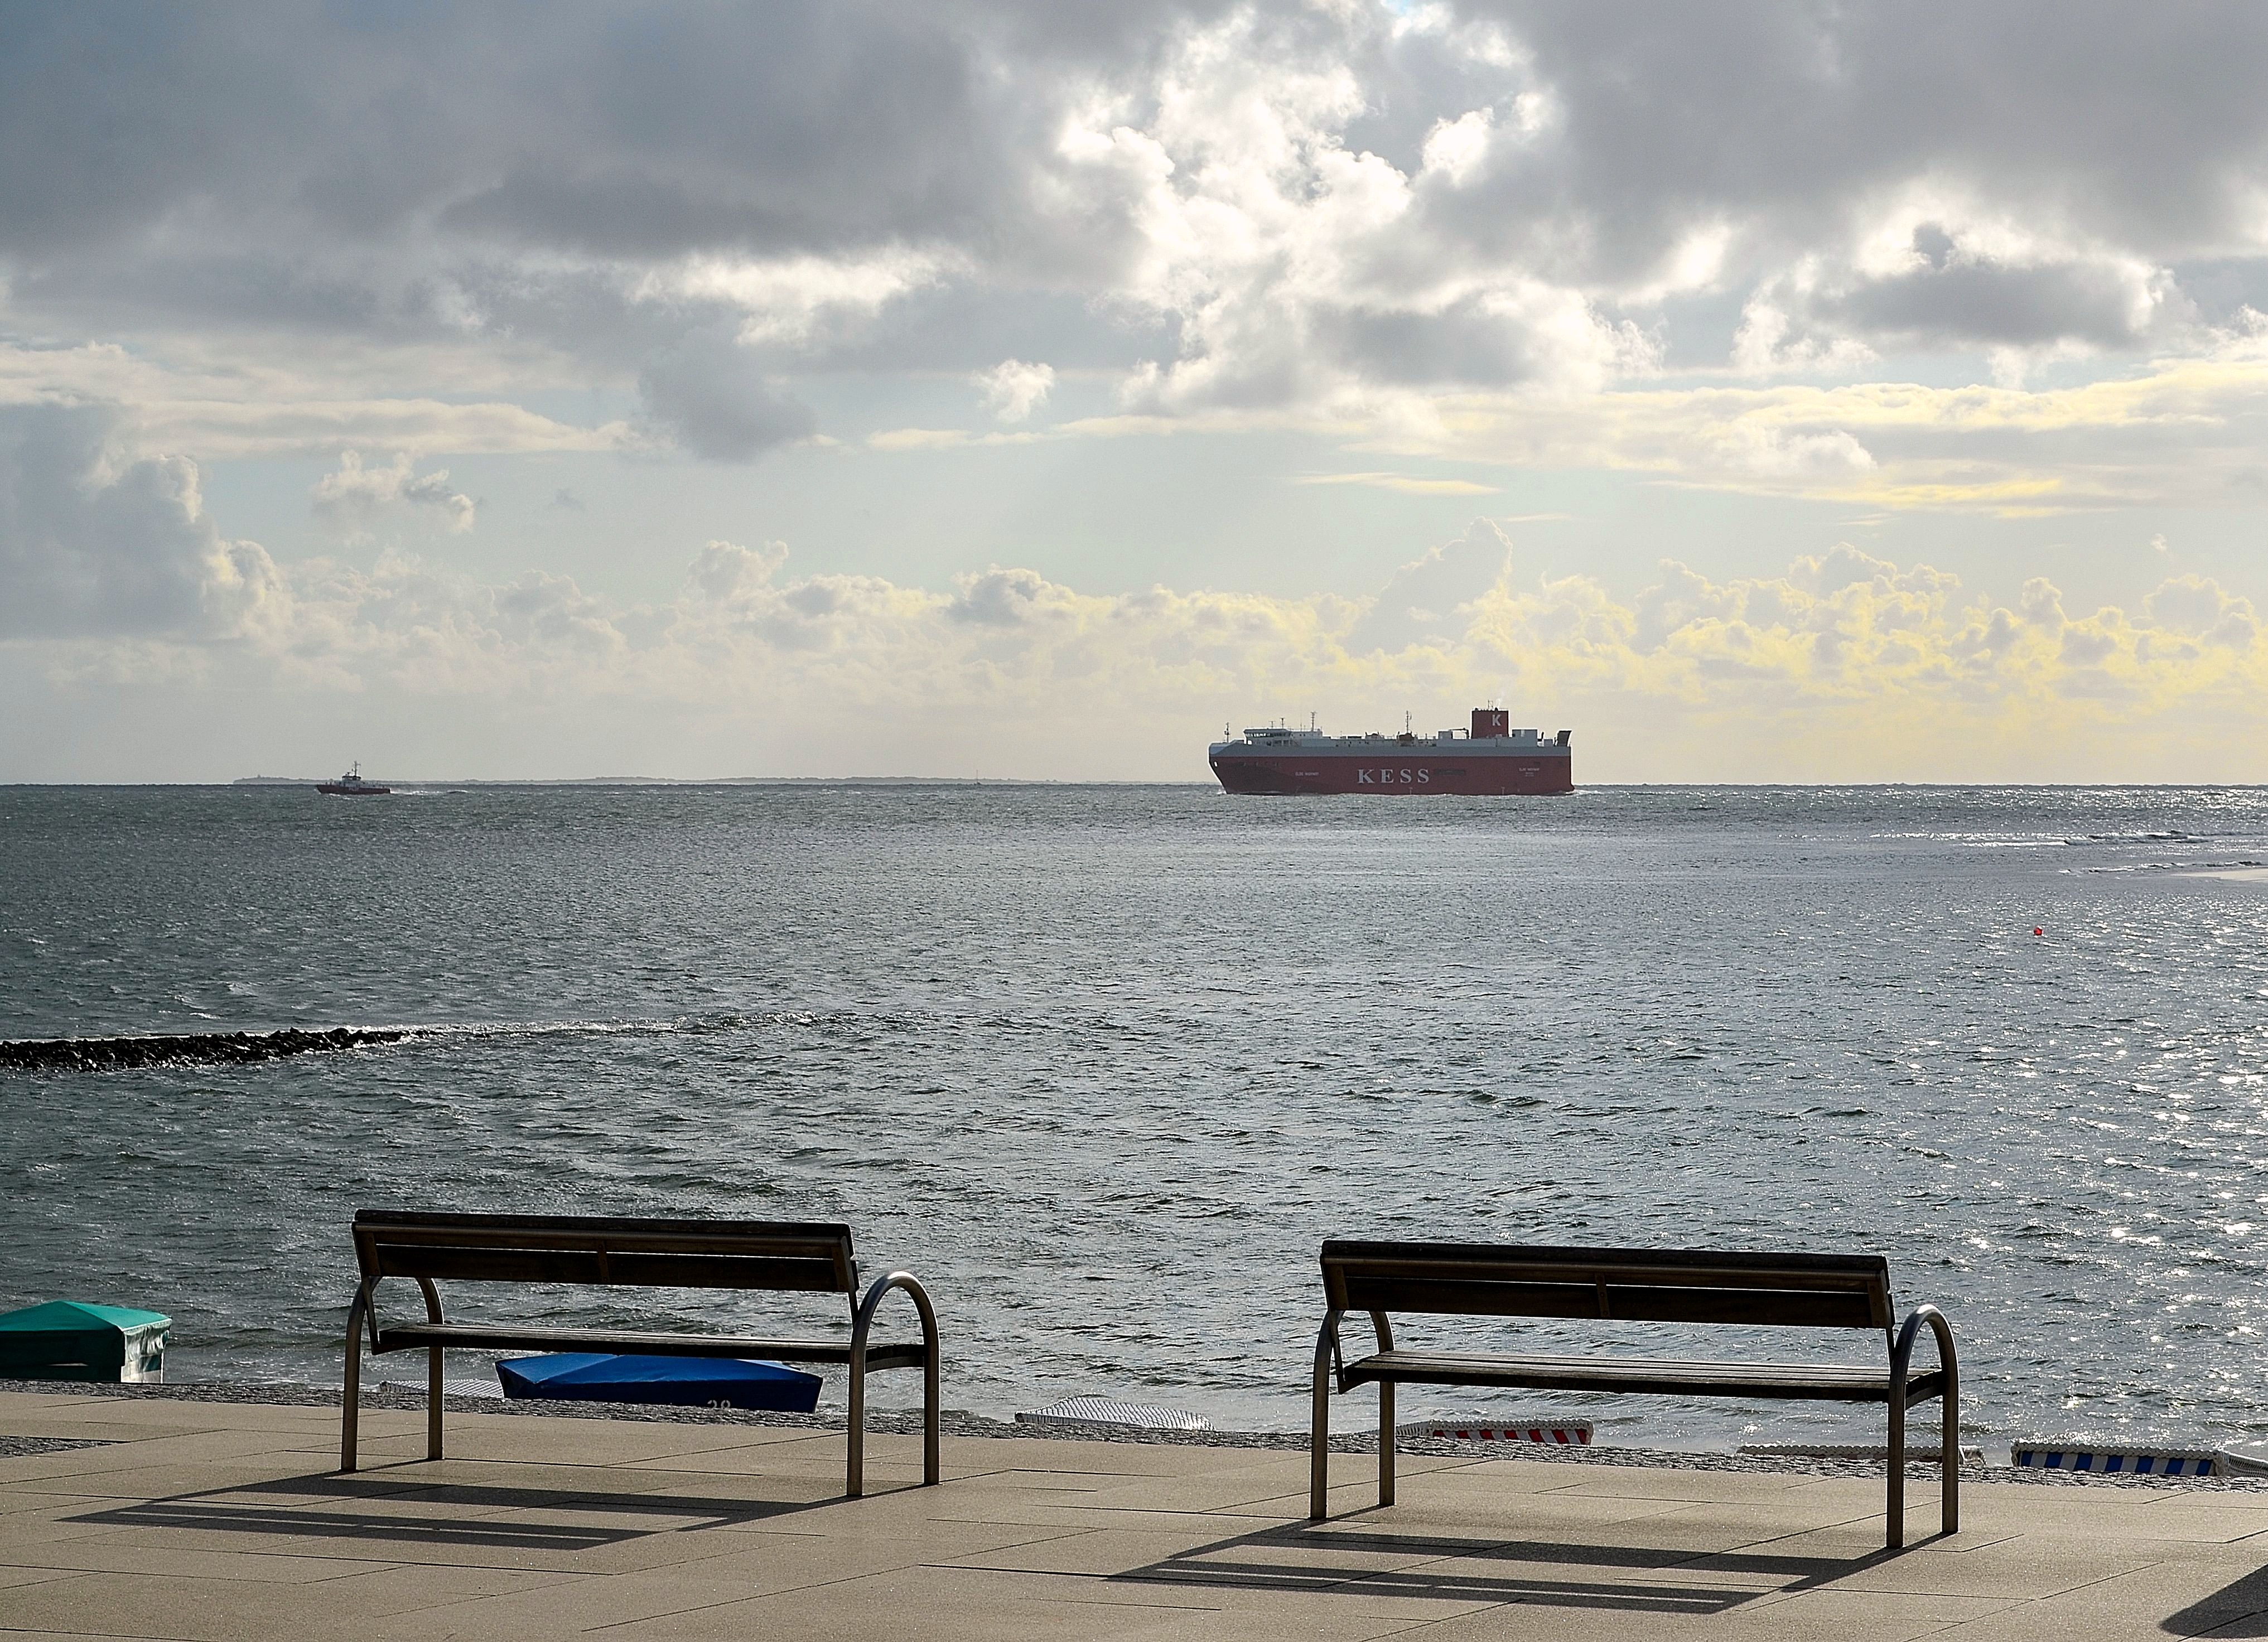
beach, sea, coast, ocean, horizon, dock, cloud, sunrise, sunset, morning, shore, wave, pier, vacation, vehicle, bay, rest, body of water, ferry, vision, freighter, tug, mood, borkum, frachtschiff, ozeanriese